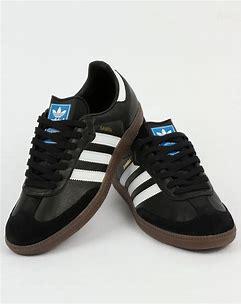
Brand: Adidas
Model: Samba OG